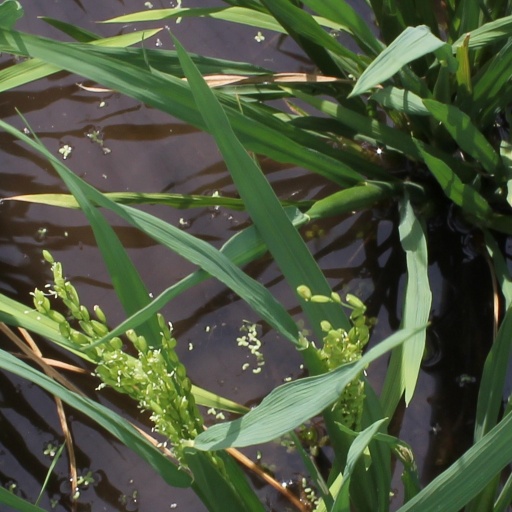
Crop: rice